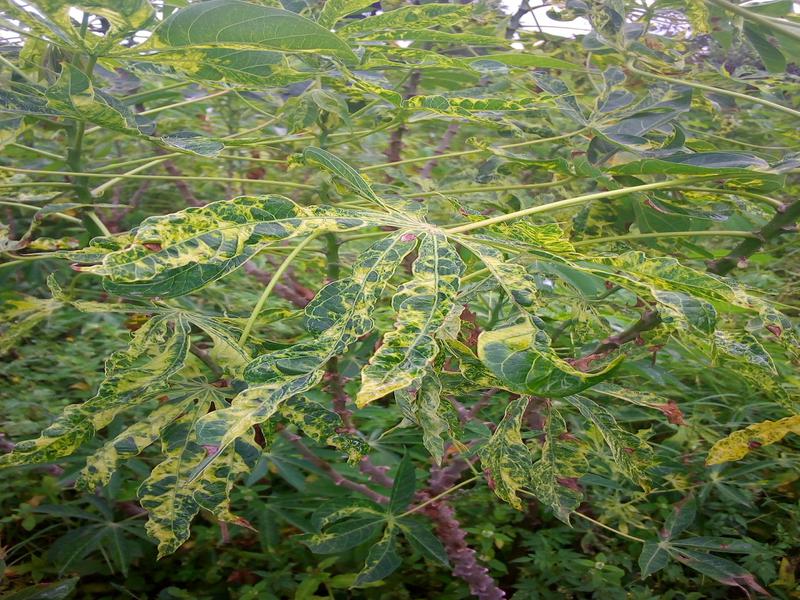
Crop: cassava
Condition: mosaic_disease